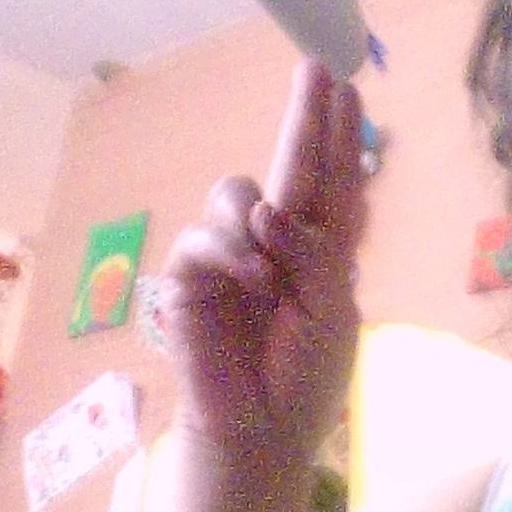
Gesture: two_up